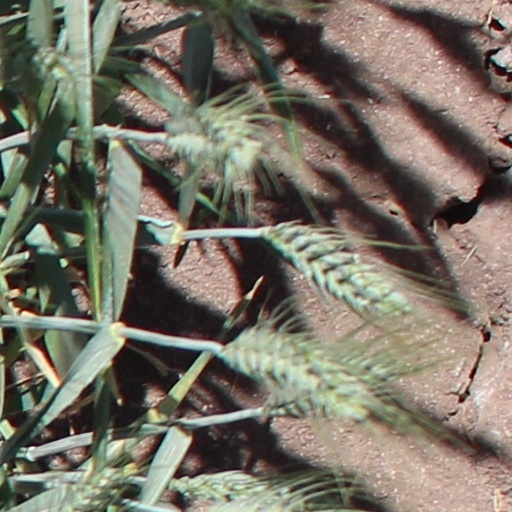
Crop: wheat